Frank Walker (American football)

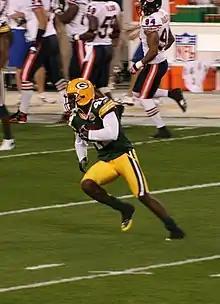
Walker with the Green Bay Packers in 2007

Frank Bernard Walker (born August 6, 1981) is an American former professional football cornerback who played in the National Football League (NFL) for the New York Giants, Green Bay Packers, Baltimore Ravens, Minnesota Vikings and Dallas Cowboys. He was selected by the Giants in the sixth round of the 2003 NFL draft. He played college football at Tuskegee University.